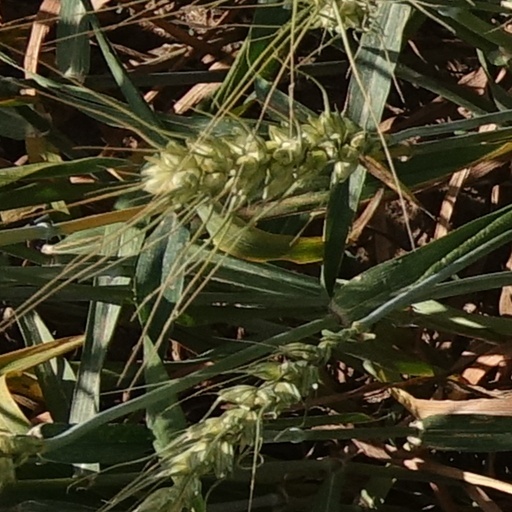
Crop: wheat